Tasgetius

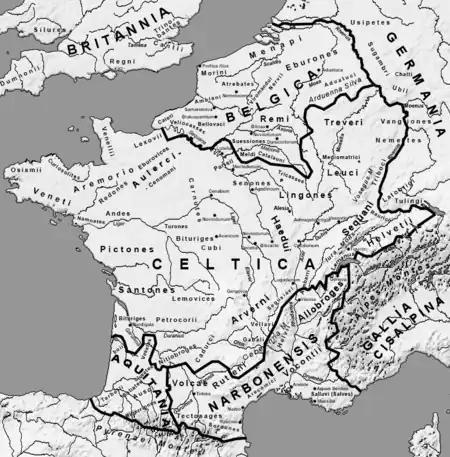
The Carnutes held territory in Celtica on both sides of the Loire River (Latin "Liger")

The land of the Carnutes was regarded as the sacred center of Gaul where each year the druidry held their pan-Gallic synod. Like several other of the larger polities in Gaul, the Carnutes had once been ruled by kings, but seem to have adopted an oligarchic or proto-republican form of government. Rome often found it more convenient to deal with client states through centralizing power in a king rather than a fractious council or "senate," as Caesar often refers to such bodies on analogy with the Roman senate. The ancestors of Tasgetius had held supreme power, and his ascent was presented as a restoration. The Carnutes had perhaps preferred not to live under a monarchy again, since Caesar's royal appointment was assassinated by his fellow citizens. Caesar attributes opposition to Tasgetius to an anti-Roman faction among the Carnutes, but it has been argued that the normal internal politics of Gaul were at play, which Caesar chose to exploit for his own purposes and propagandize as symptoms of a brewing rebellion.